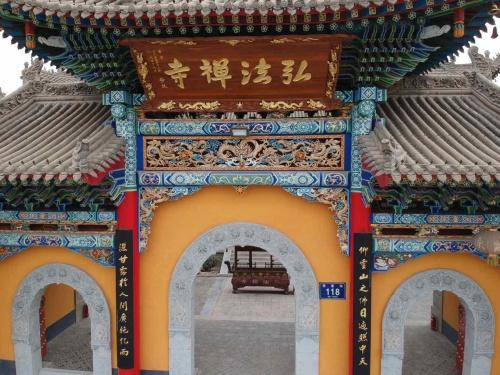
地标名称：弘法禅寺
所在城市：兰州市·七里河区